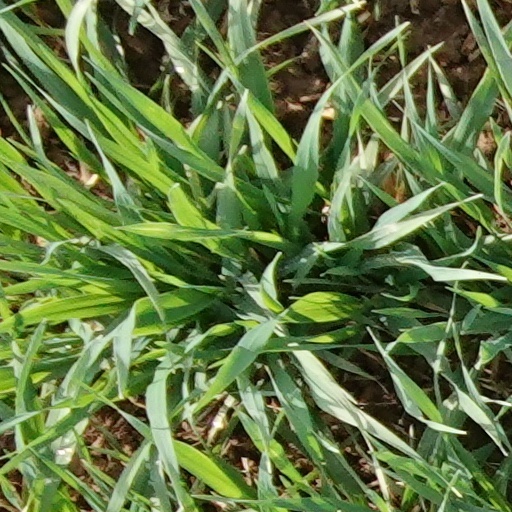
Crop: wheat